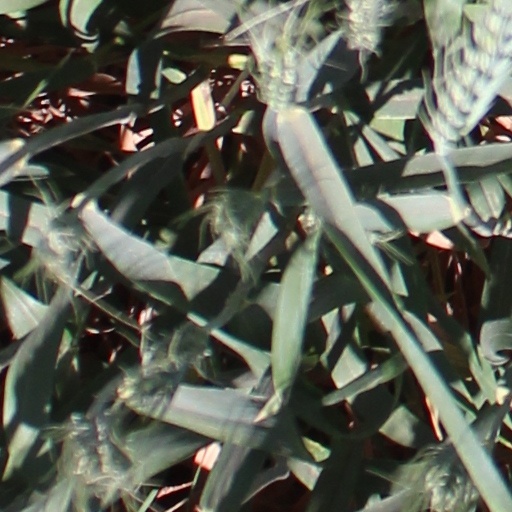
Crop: wheat